Sreenidhi Institute of Science and Technology

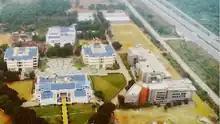
Campus aerial view

SNIST was established in 1997 with the approval of All India Council for Technical Education, Government of Andhra Pradesh, and is affiliated to Jawaharlal Nehru Technological University, Hyderabad. SNIST is sponsored by the Sree Education Society of the Sree Group of Industries.